Military career of Dwight D. Eisenhower

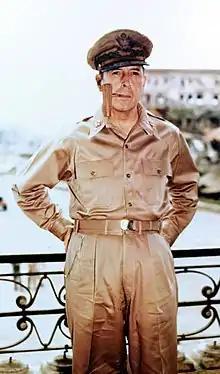
Eisenhower served under General Douglas MacArthur for much of the 1930s

Between 1922 and 1939, Eisenhower served under a succession of talented generals – Fox Conner, John J. Pershing, and Douglas MacArthur. Accompanied by Mamie, he served as General Conner's executive officer in Panama from 1922 to 1924. Under Conner's tutelage, he studied military history and theory, including the campaigns of Napoleon, the American Civil War, and Carl von Clausewitz's "On War". Conner also shared his experiences working with the French and British during World War I, emphasizing the importance of the "art of persuasion" when dealing with allies. Eisenhower later cited Conner's enormous influence on his military thinking, saying in 1962 that "Fox Conner was the ablest man I ever knew." Conner's comment on Eisenhower was, "[He] is one of the most capable, efficient and loyal officers I have ever met." Conner would play a critical role in Eisenhower's career, often helping him gain choice assignments.